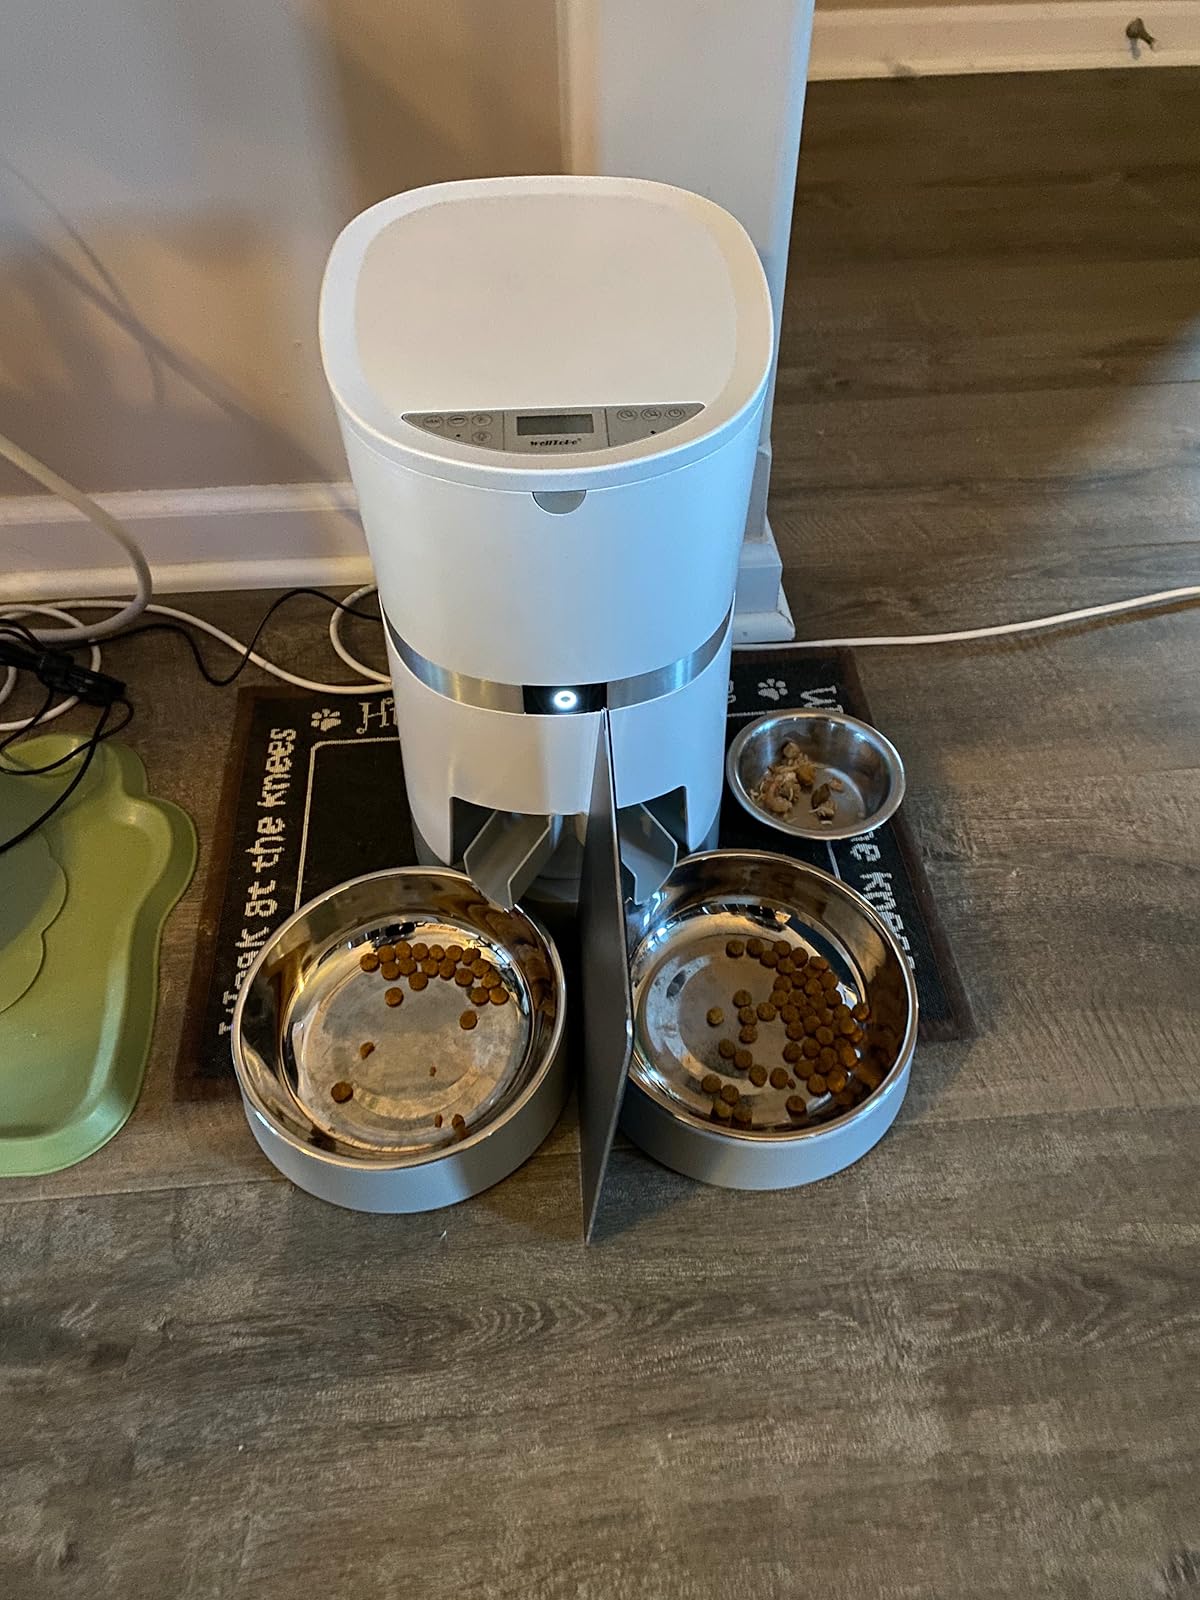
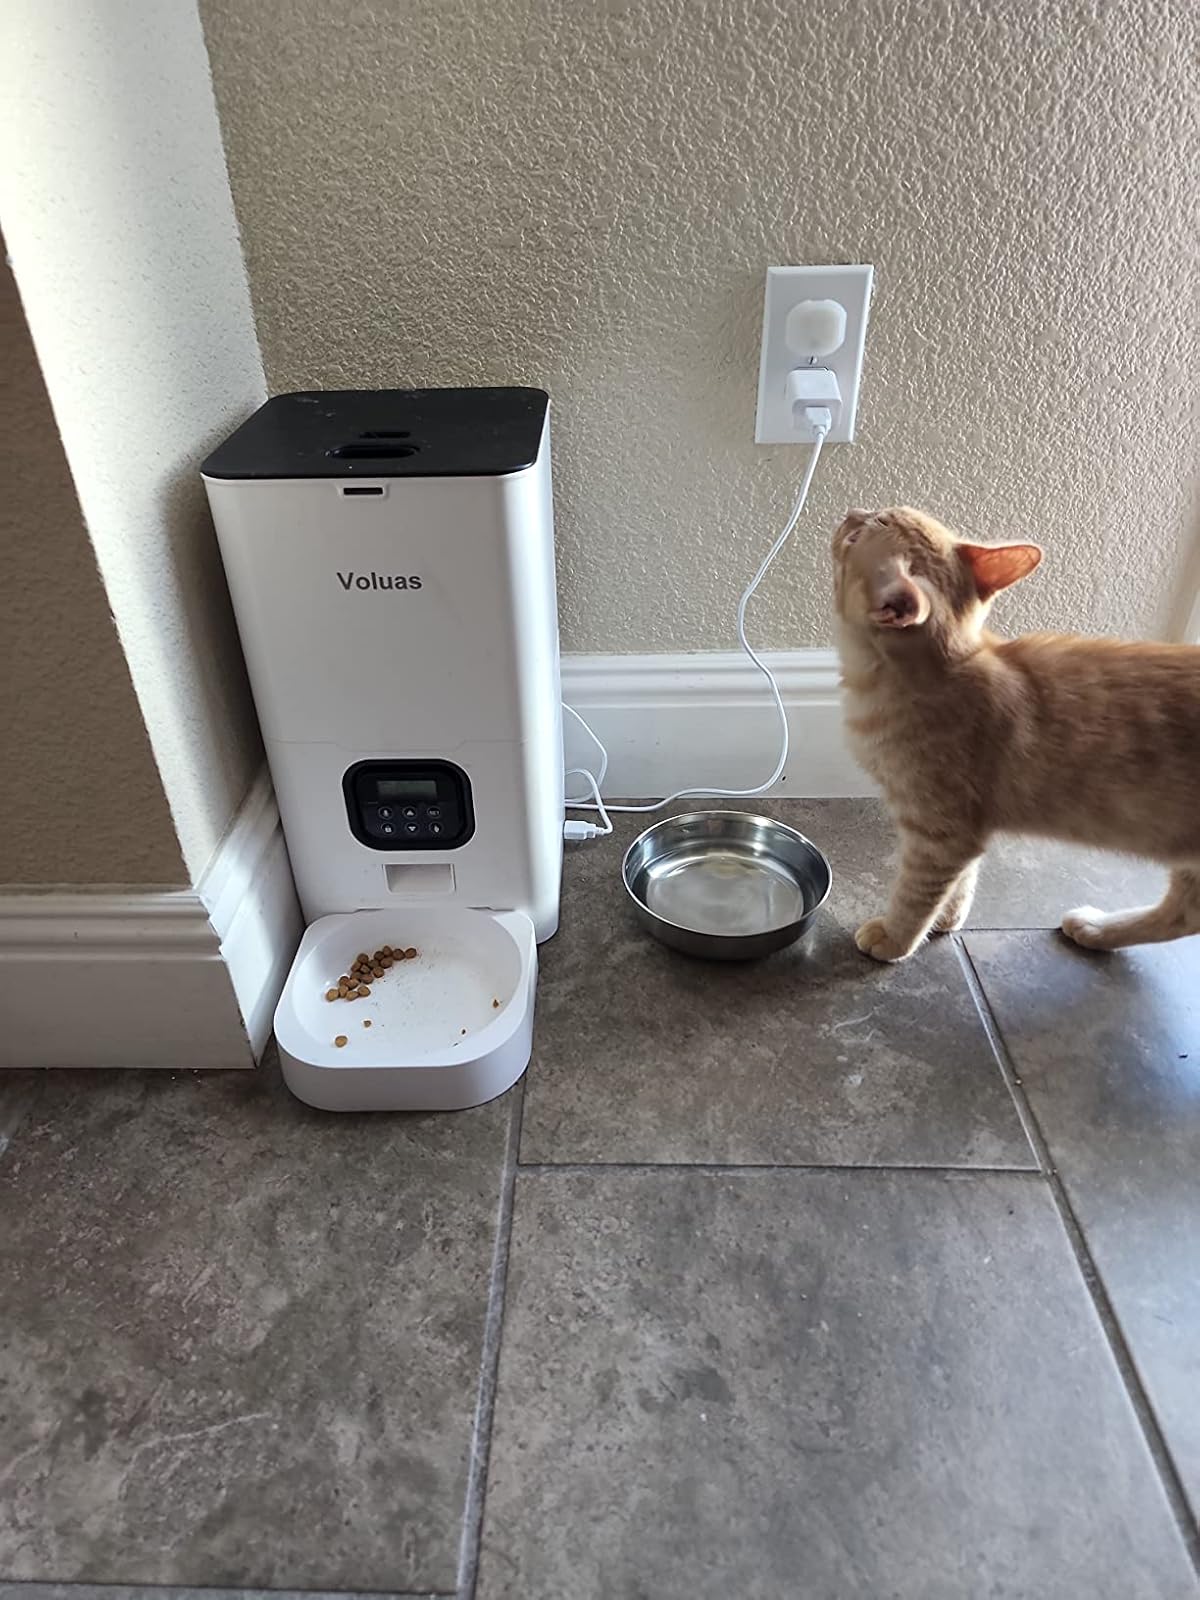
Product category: items_feeder
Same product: no